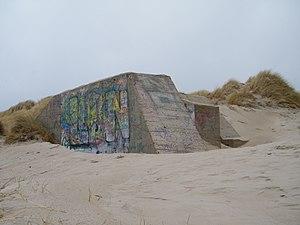
Stella-Plage, Pas-de-Calais, Fr, mur de l'Atlantique.
Stella-Plage est une station balnéaire française, appartenant à la commune de Cucq.